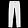
Label: Trouser